Elimination Chamber (2010)

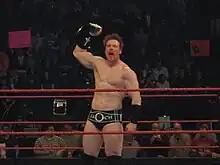
Sheamus, who defended his WWE Championship inside the Elimination Chamber.

Prior to the live broadcast of the pay-per-view, Christian defeated Ezekiel Jackson in a singles match by pinfall.